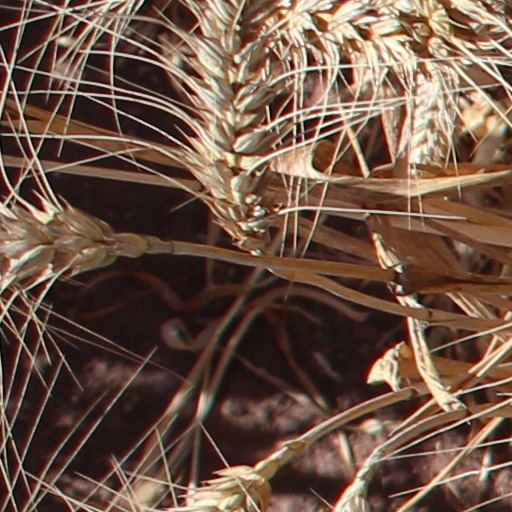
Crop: wheat